Karachi affair

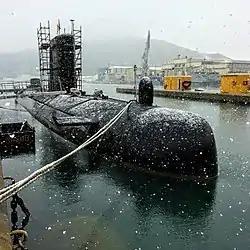
In the Picture: The "Agosta 70A" of Spanish Navy in 2017. The "Agosta 90Bs" are much larger and AIP-powered submarines.

The Karachi affair, otherwise known as Agosta Submarine scandal, was a major military scandal that took place in the second administration of Prime Minister Benazir Bhutto, involving the presidencies of François Mitterrand and Jacques Chirac in 1992–97.